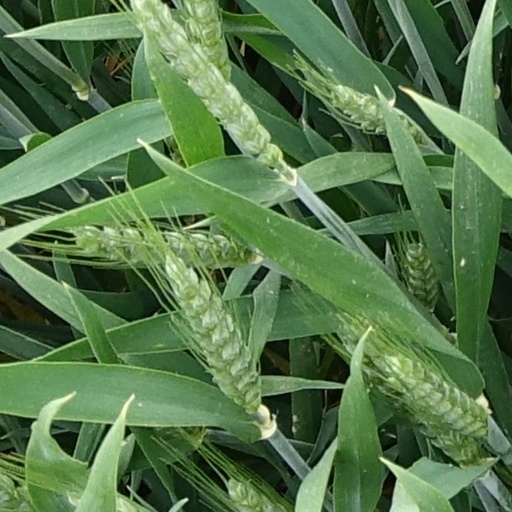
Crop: wheat